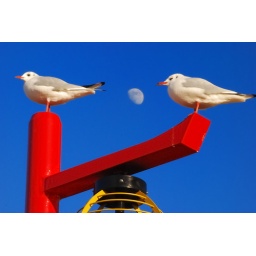
Found them on the bridge leading to the Kiyosu castle near Nagoya (Japan).____________________Seen on Explore! Highest position: 74 (July 5, 2007)